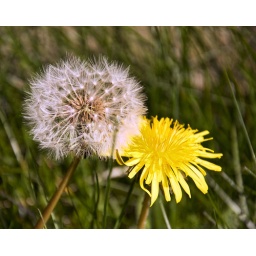
dandelion clock and flower side by side in harmony